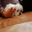
Label: dog